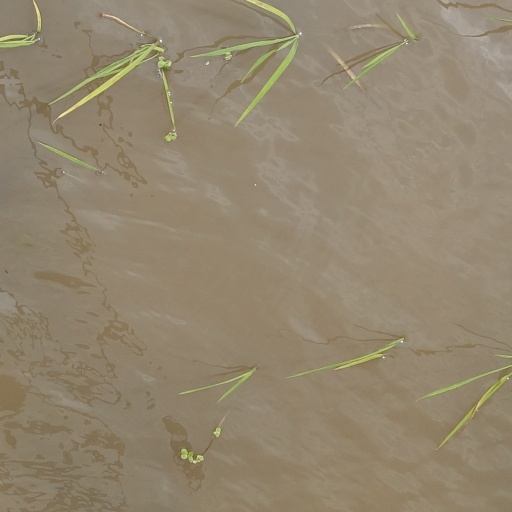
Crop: rice